List of flag bearers for Austria at the Olympics

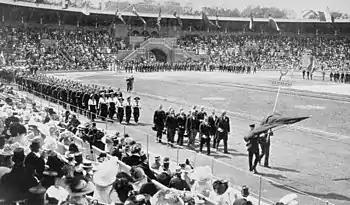
Austria at the 1912 Summer Olympics

Flag bearers carry the national flag of their country at the opening ceremony of the Olympic Games.